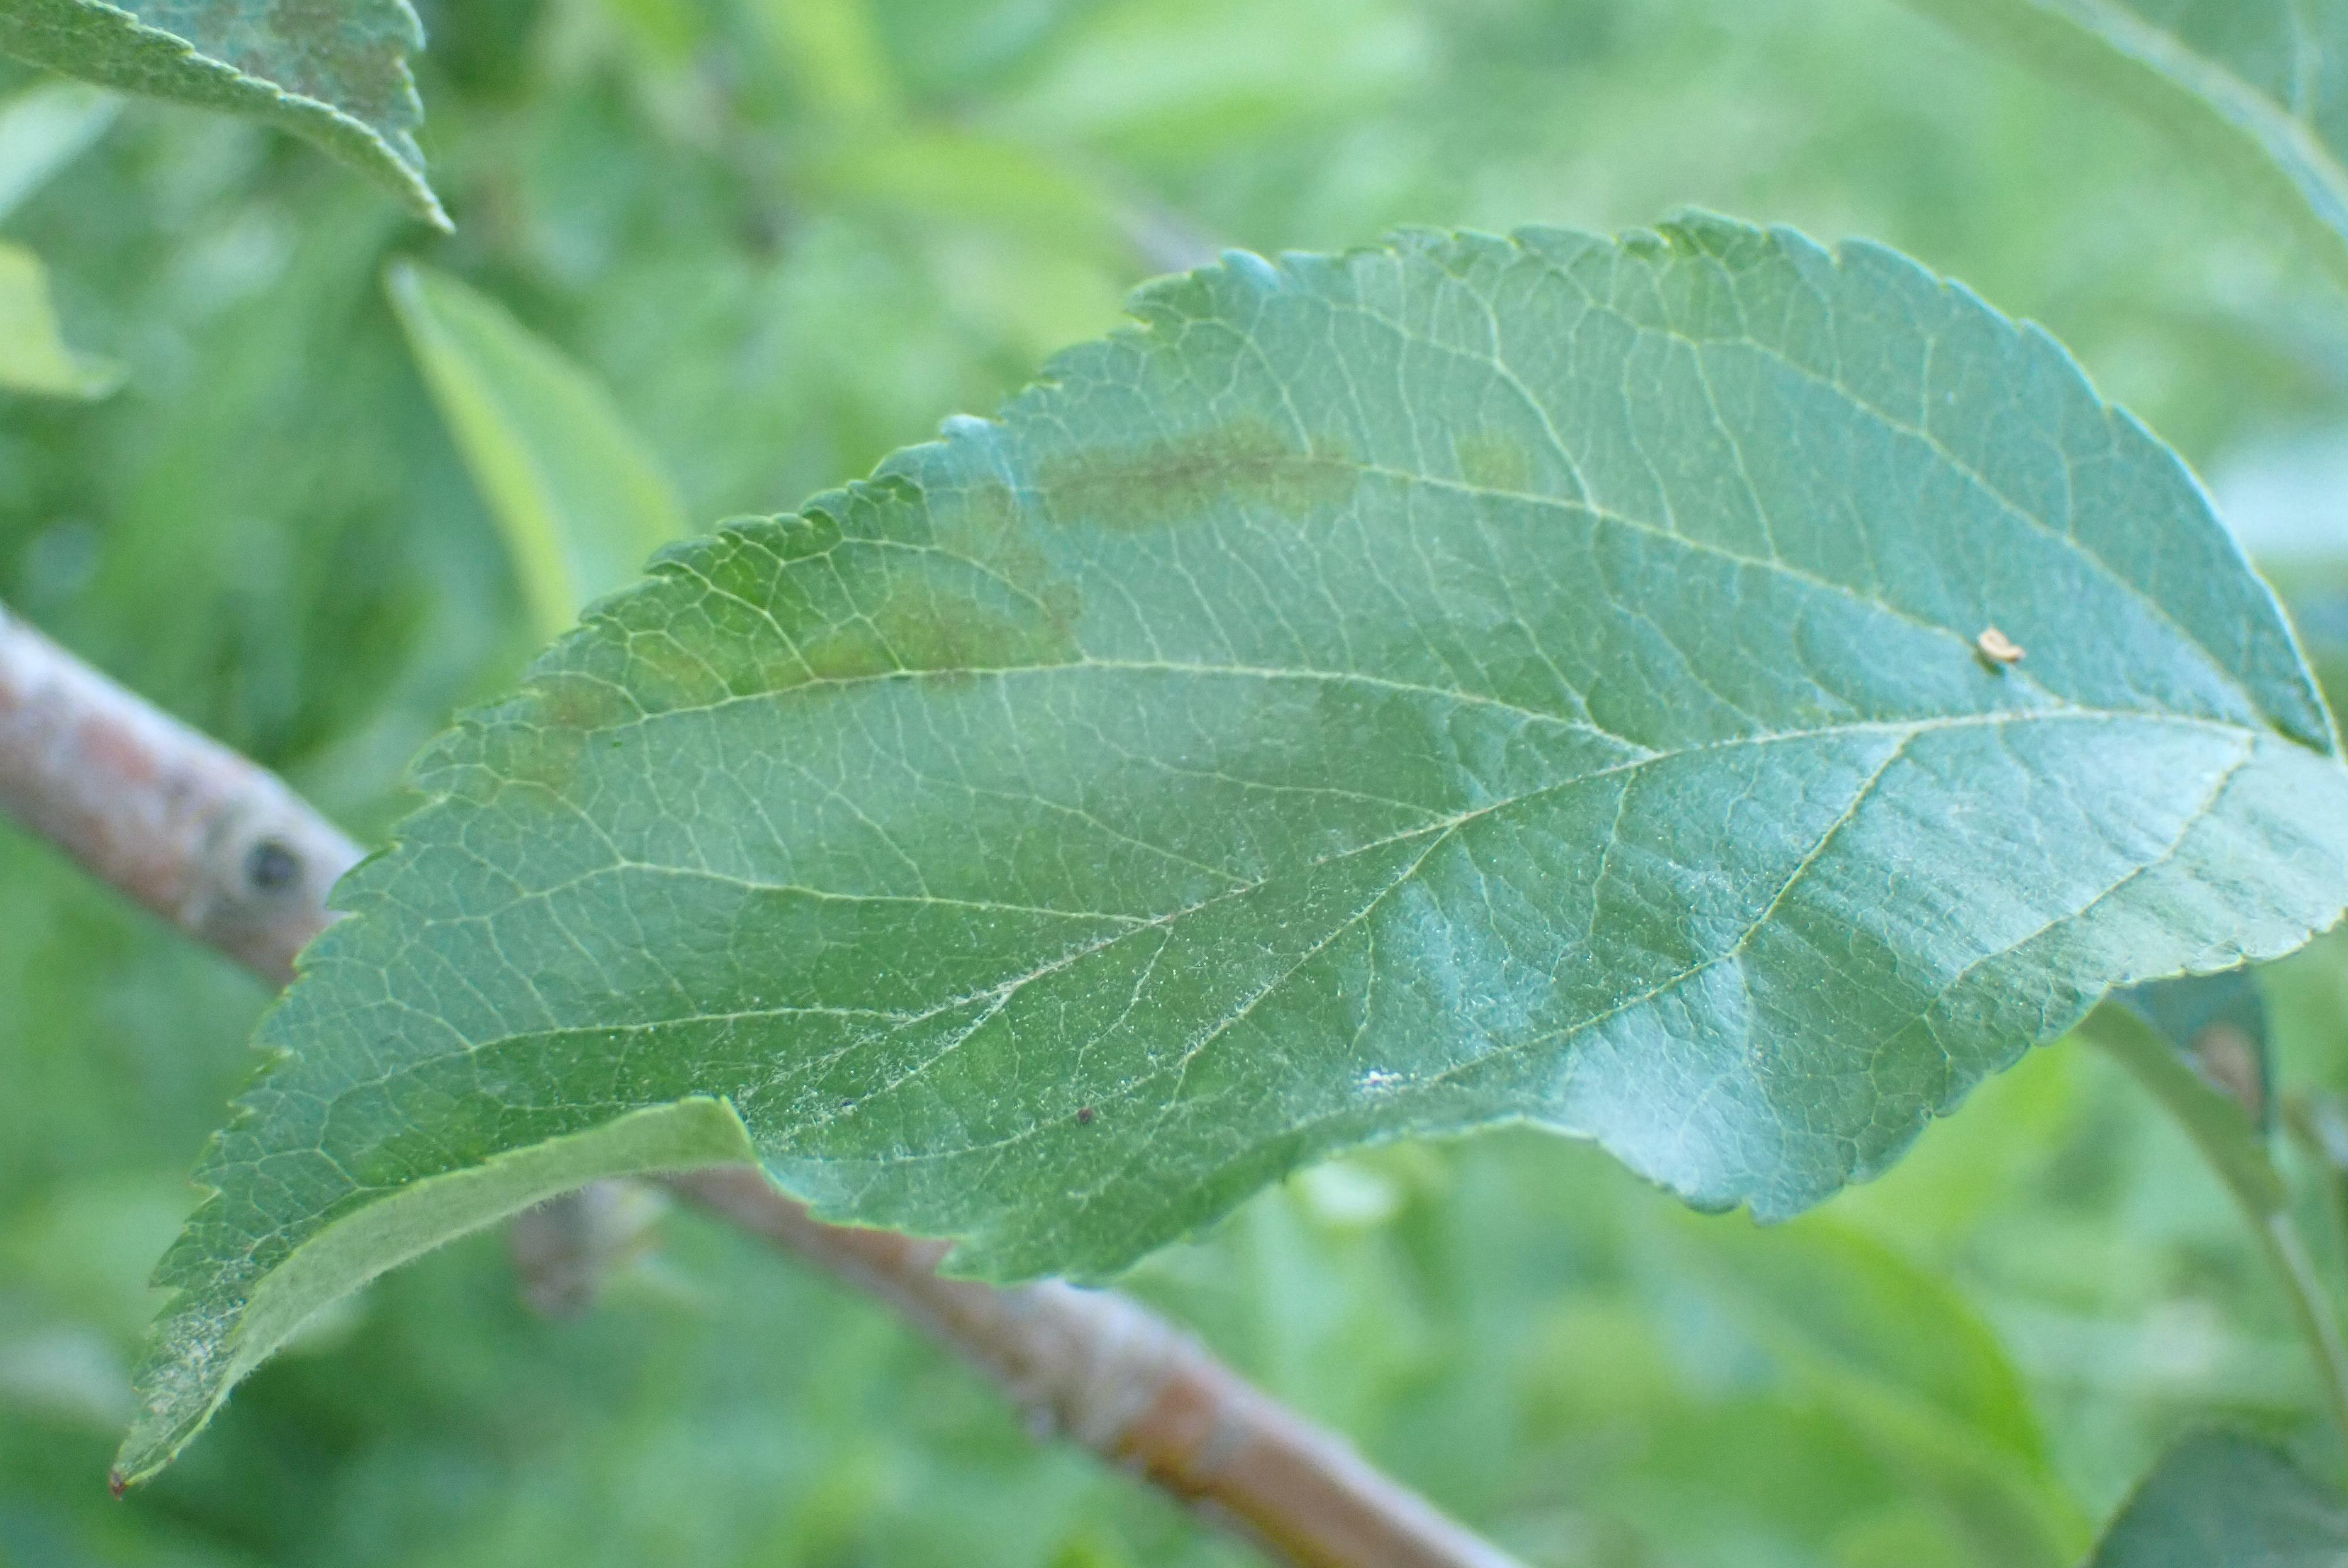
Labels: scab